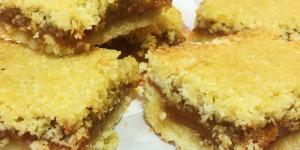
cuadraditos de coco faciles